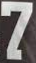
Number: 7